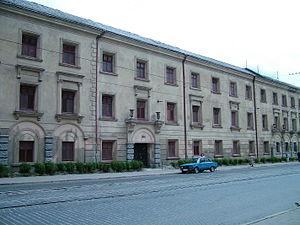
Roman Iosypovytch Choukhevytch, dit Taras ou Tchouprine, né le 17 juillet 1907 à Krakovets près de Yavoriv en royaume de Galicie et de Lodomérie et mort le 5 mars 1950 à Bilohorcha, faubourg de Lviv, est une figure majeure du nationalisme ukrainien.